Cleaning

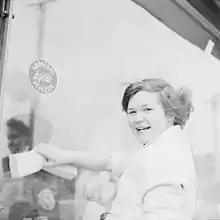
A shop assistant washing a shop window in Jyväskylä, Finland in the 1960s.

Cleaning is broadly achieved through mechanical action and/or chemical processes (usually solvation); many methods rely on a combination of mechanical and chemical action. Methods include: